The Amazing Race: China Rush 3

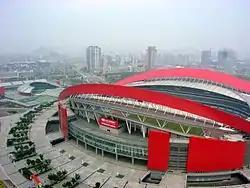
The Nanjing Olympic Sports Center was the Pit Stop for this leg.

In this leg's Roadblock, one team member had to ascend to the 13th floor of the Hilton hotel and put on a chef's outfit. Then they had to properly prepare a signature dish, using only a finished example as a reference, to the satisfaction of the head chef to receive their next clue.